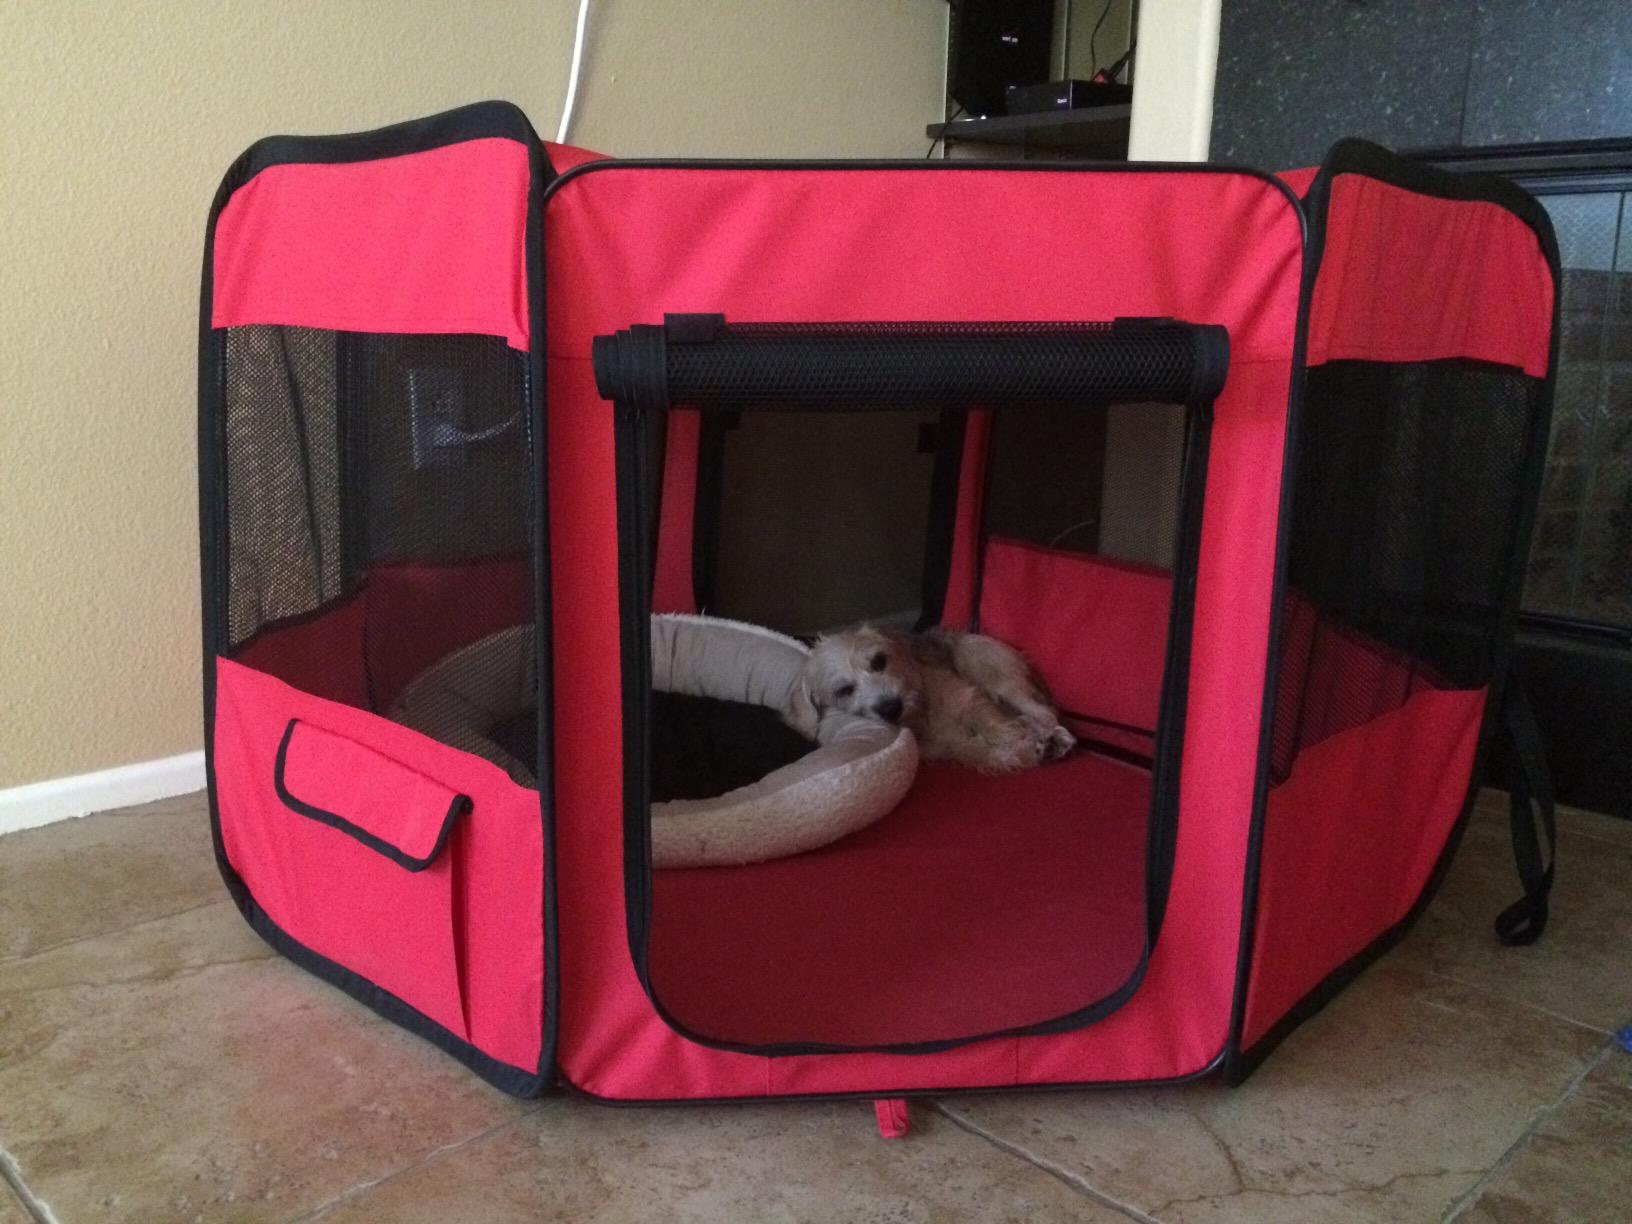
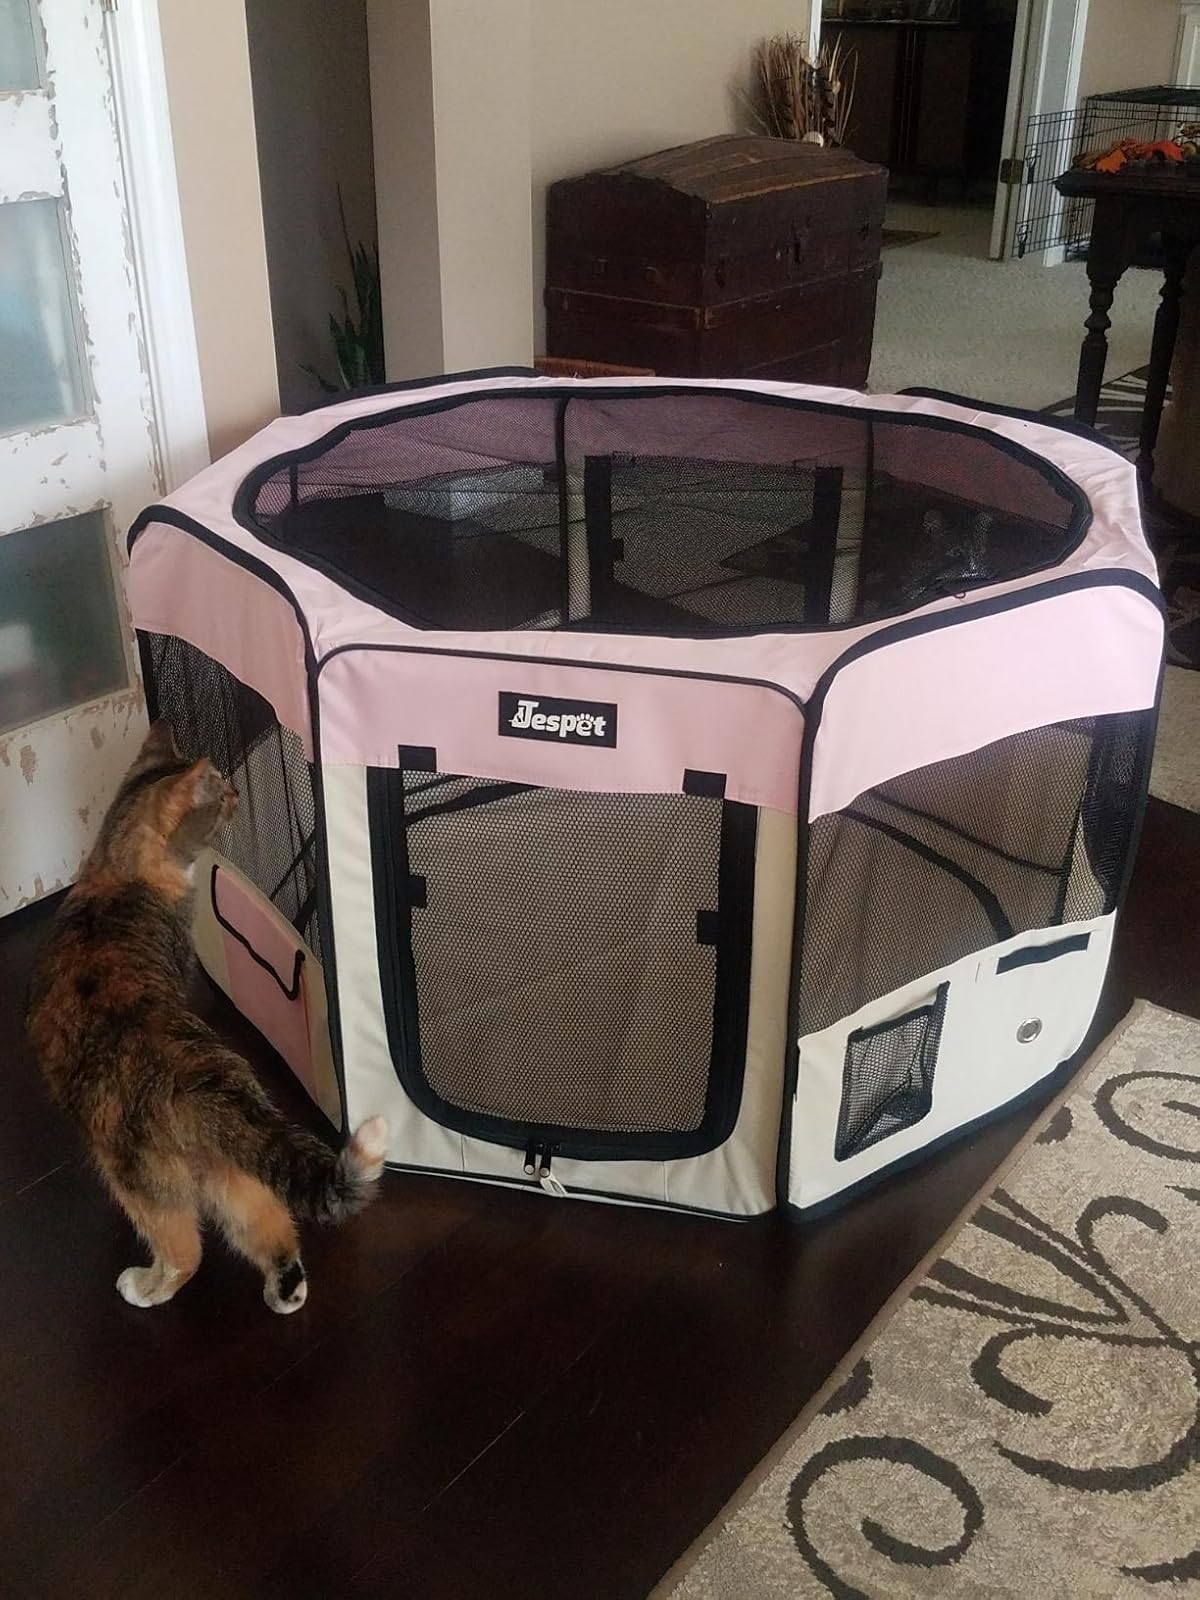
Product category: items_kennel
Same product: no